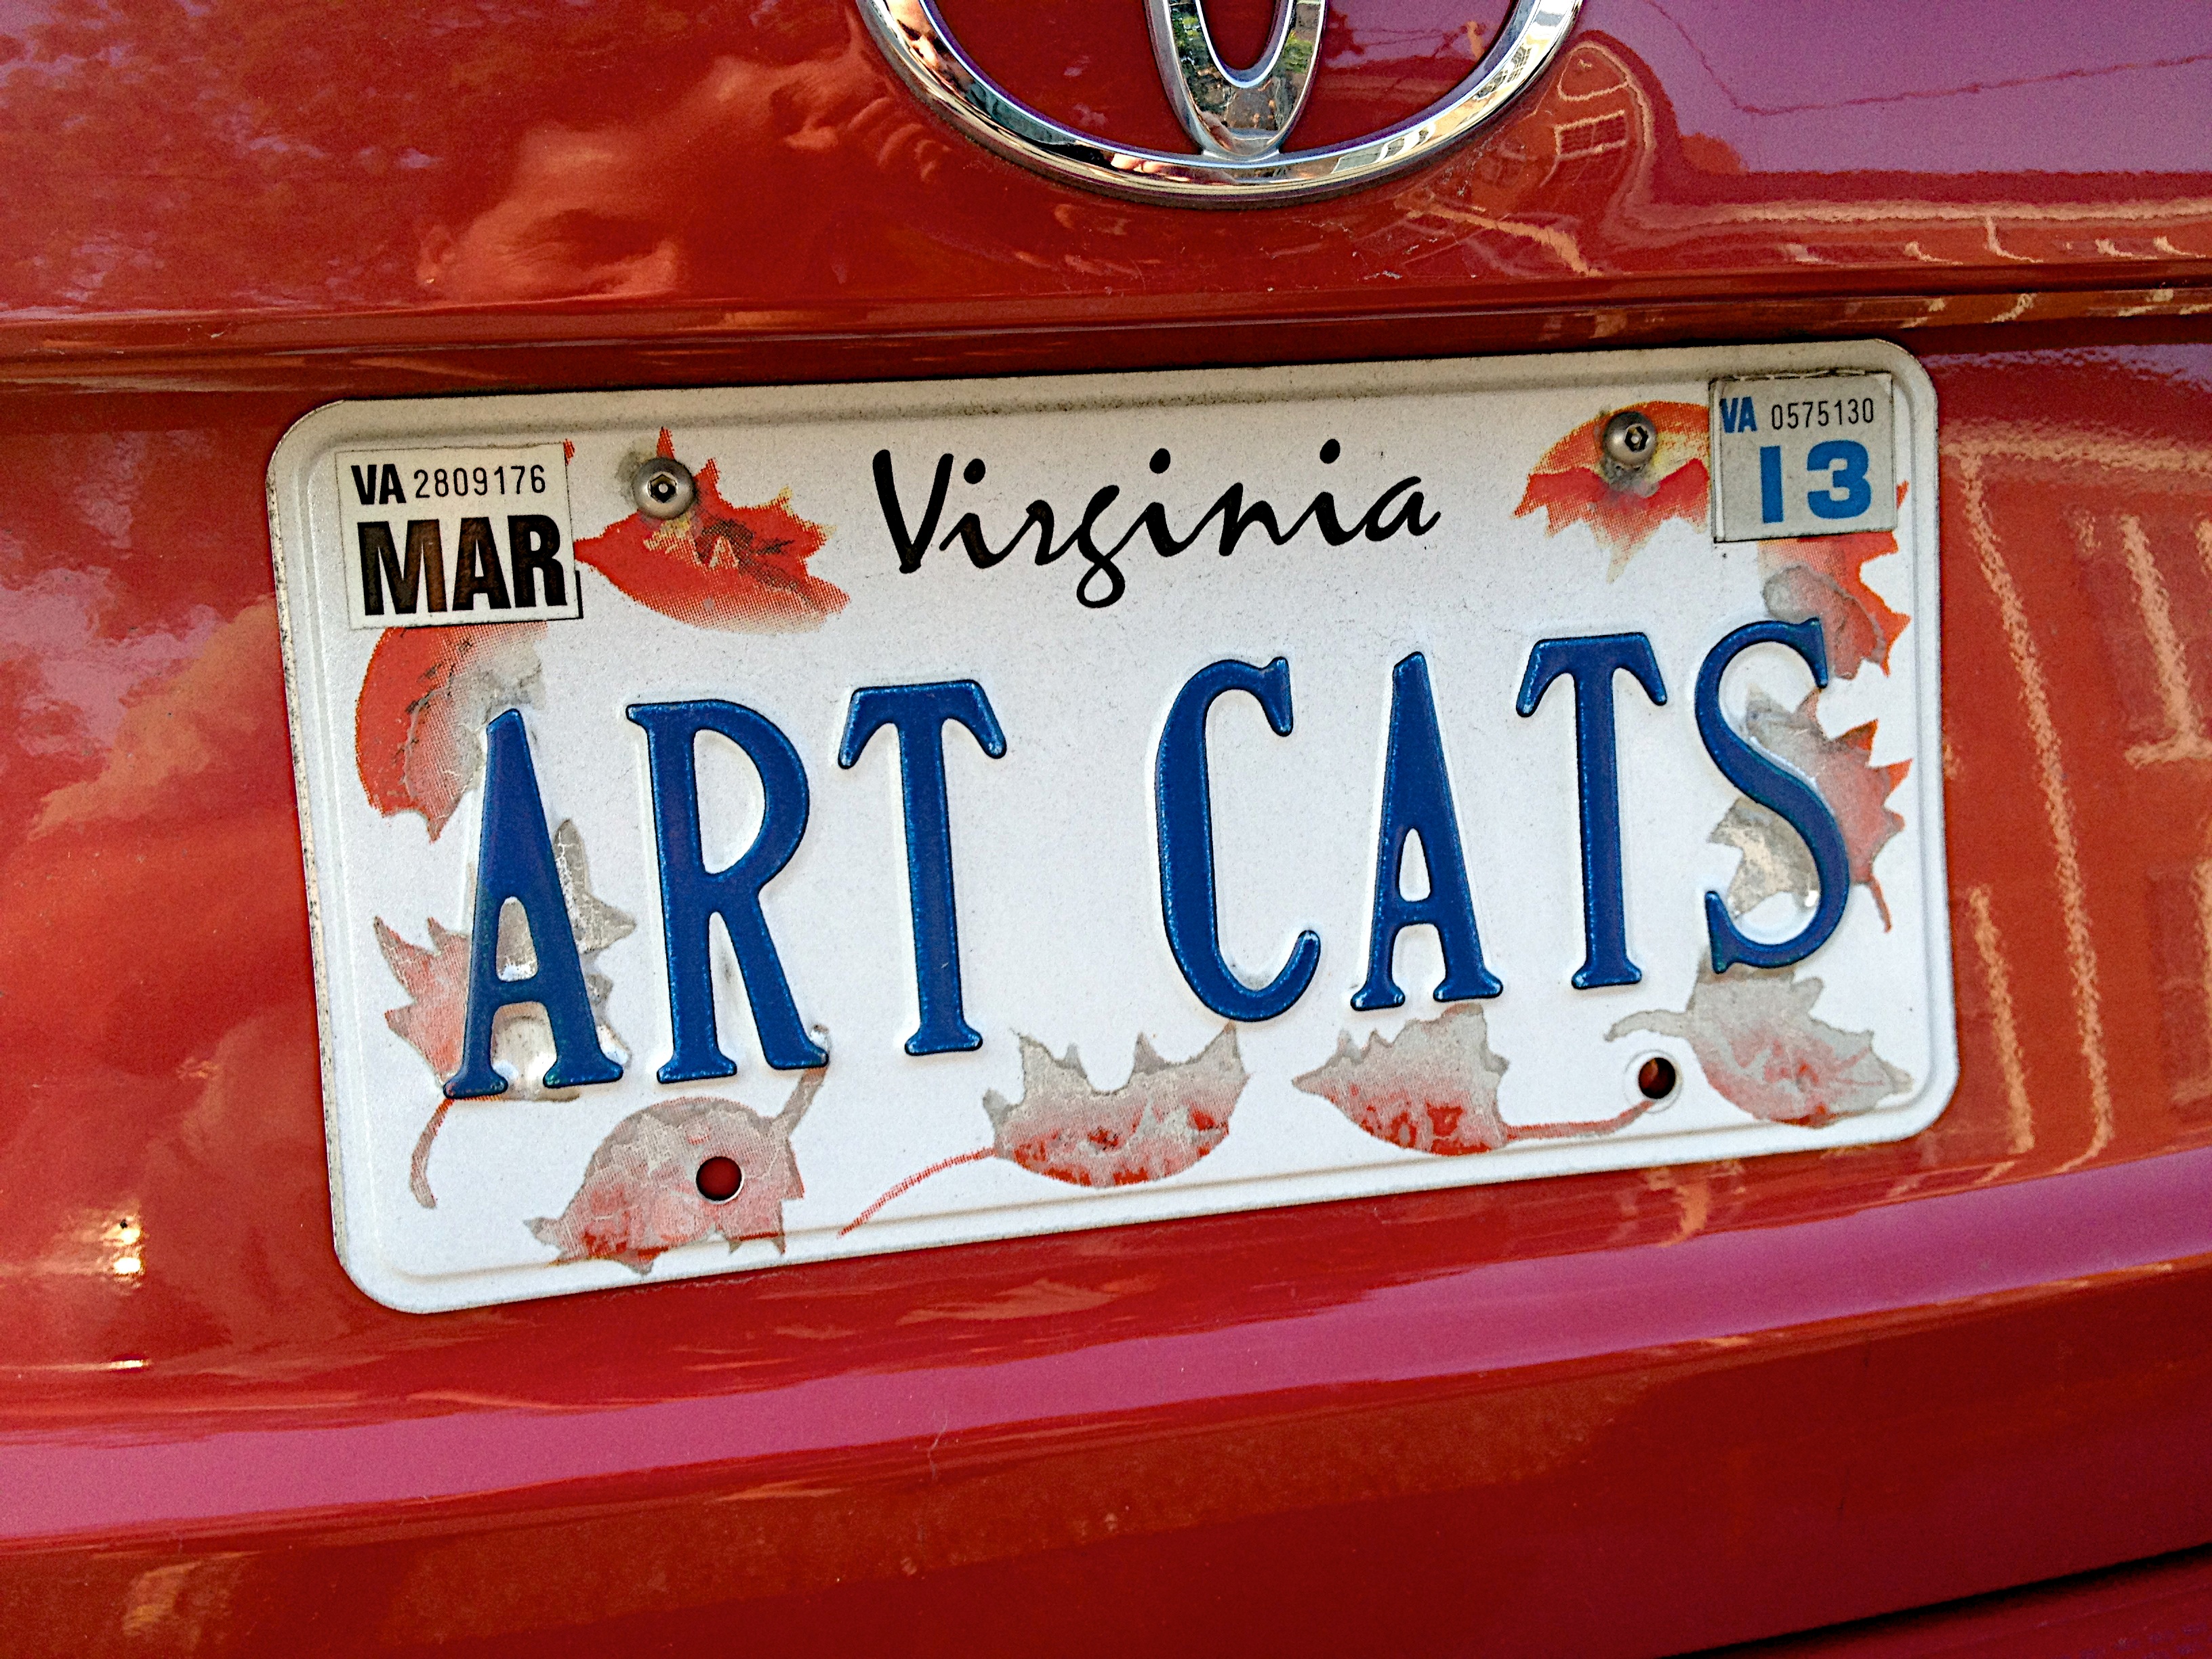
number, sign, food, red, dessert, automotive exterior, vehicle registration plate